Road train

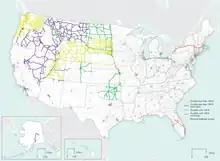
Permitted routes for longer combination vehicles on the U.S. National Highway System: 2017

Australian Kurt Johannsen, a bush mechanic, is recognised as the inventor of the modern road train. After transporting stud bulls to an outback property, Johannsen was challenged to build a truck to carry 100 head of cattle instead of the original load of 20. Provided with financing of about 2000 pounds and inspired by the tracking abilities of the Government roadtrain, Johannsen began construction. Two years later his first road train was running.